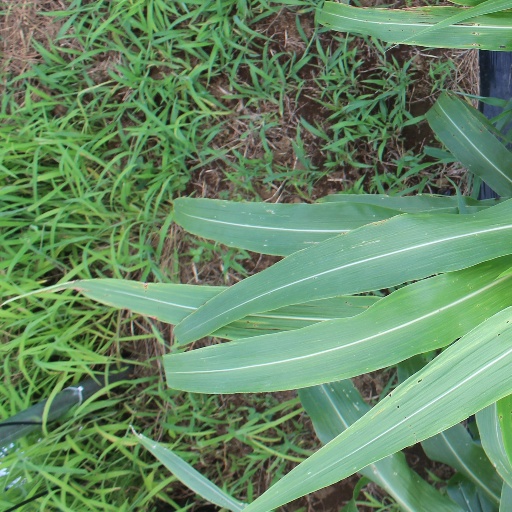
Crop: sorghum